Fáskrúðsfjarðargöng

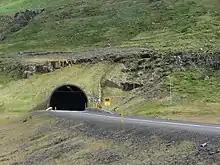

Fáskrúðsfjarðargöng is a tunnel in Iceland, located in Eastern Region along Route 1 (formerly along Route 96). It has a length of and opened on September 9, 2005.